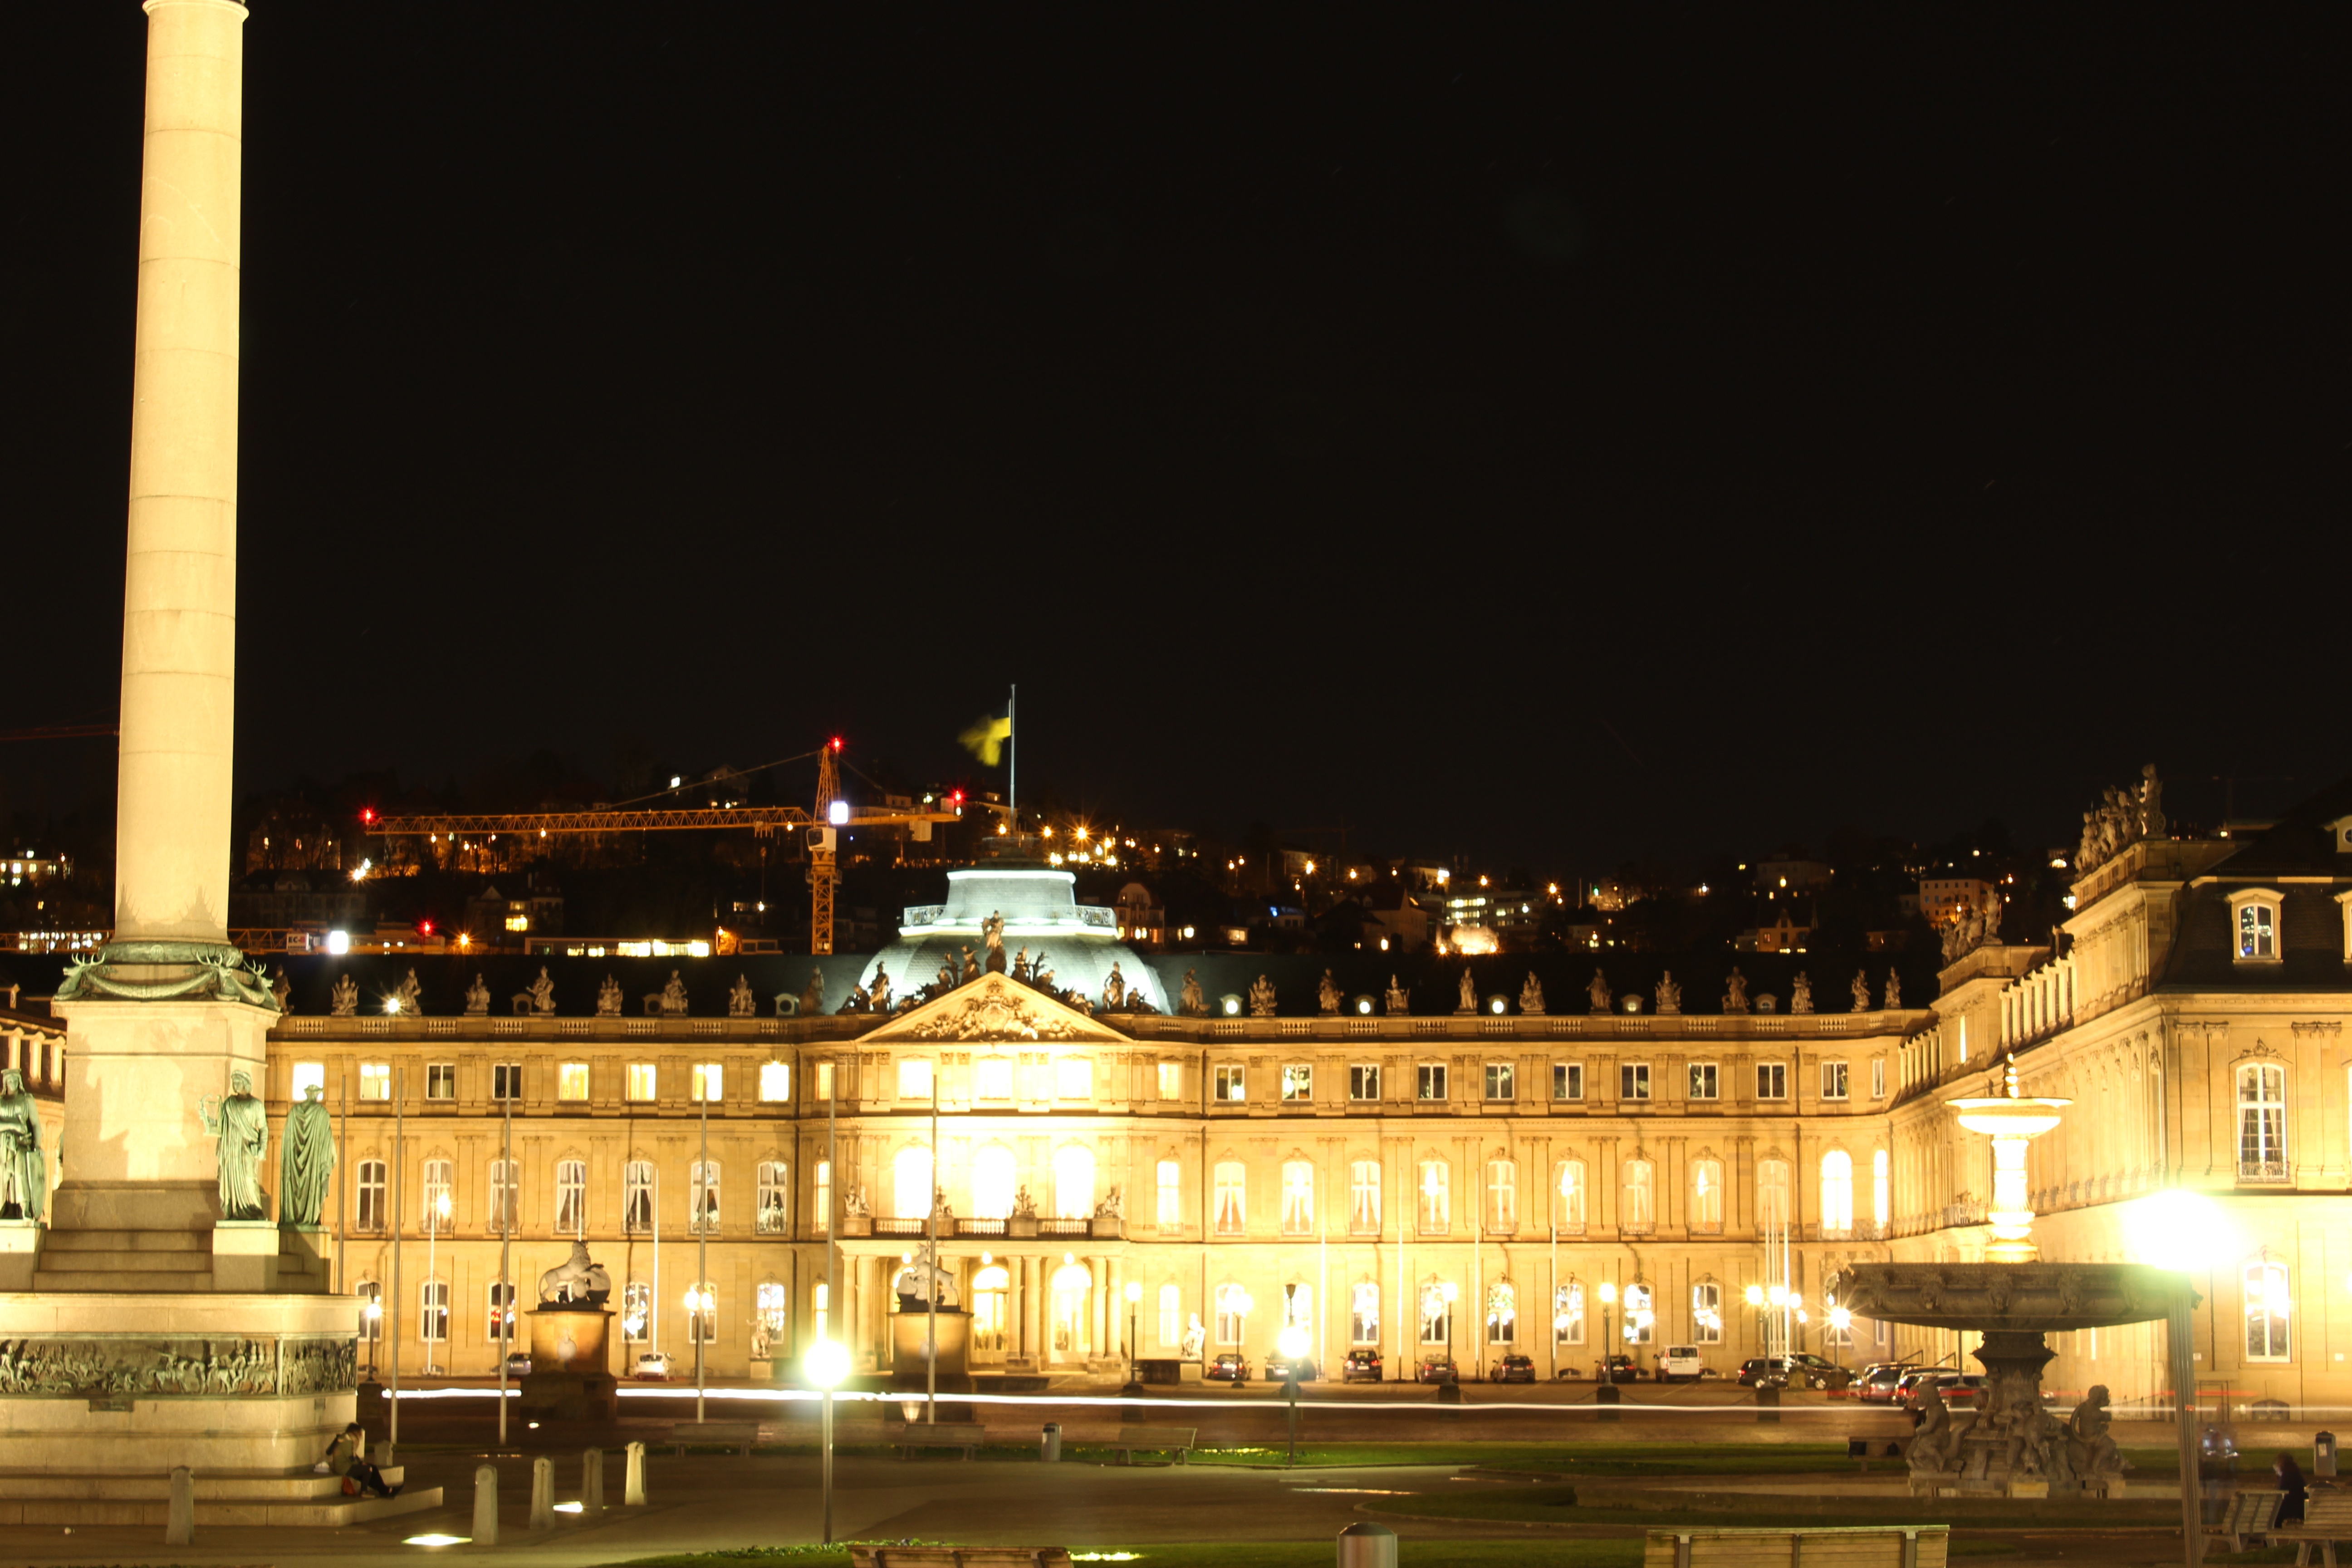
night, palace, city, cityscape, evening, plaza, landmark, lighting, town square, human settlement